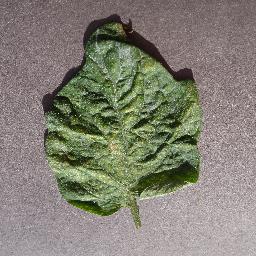
Label: Tomato___Spider_mites Two-spotted_spider_mite